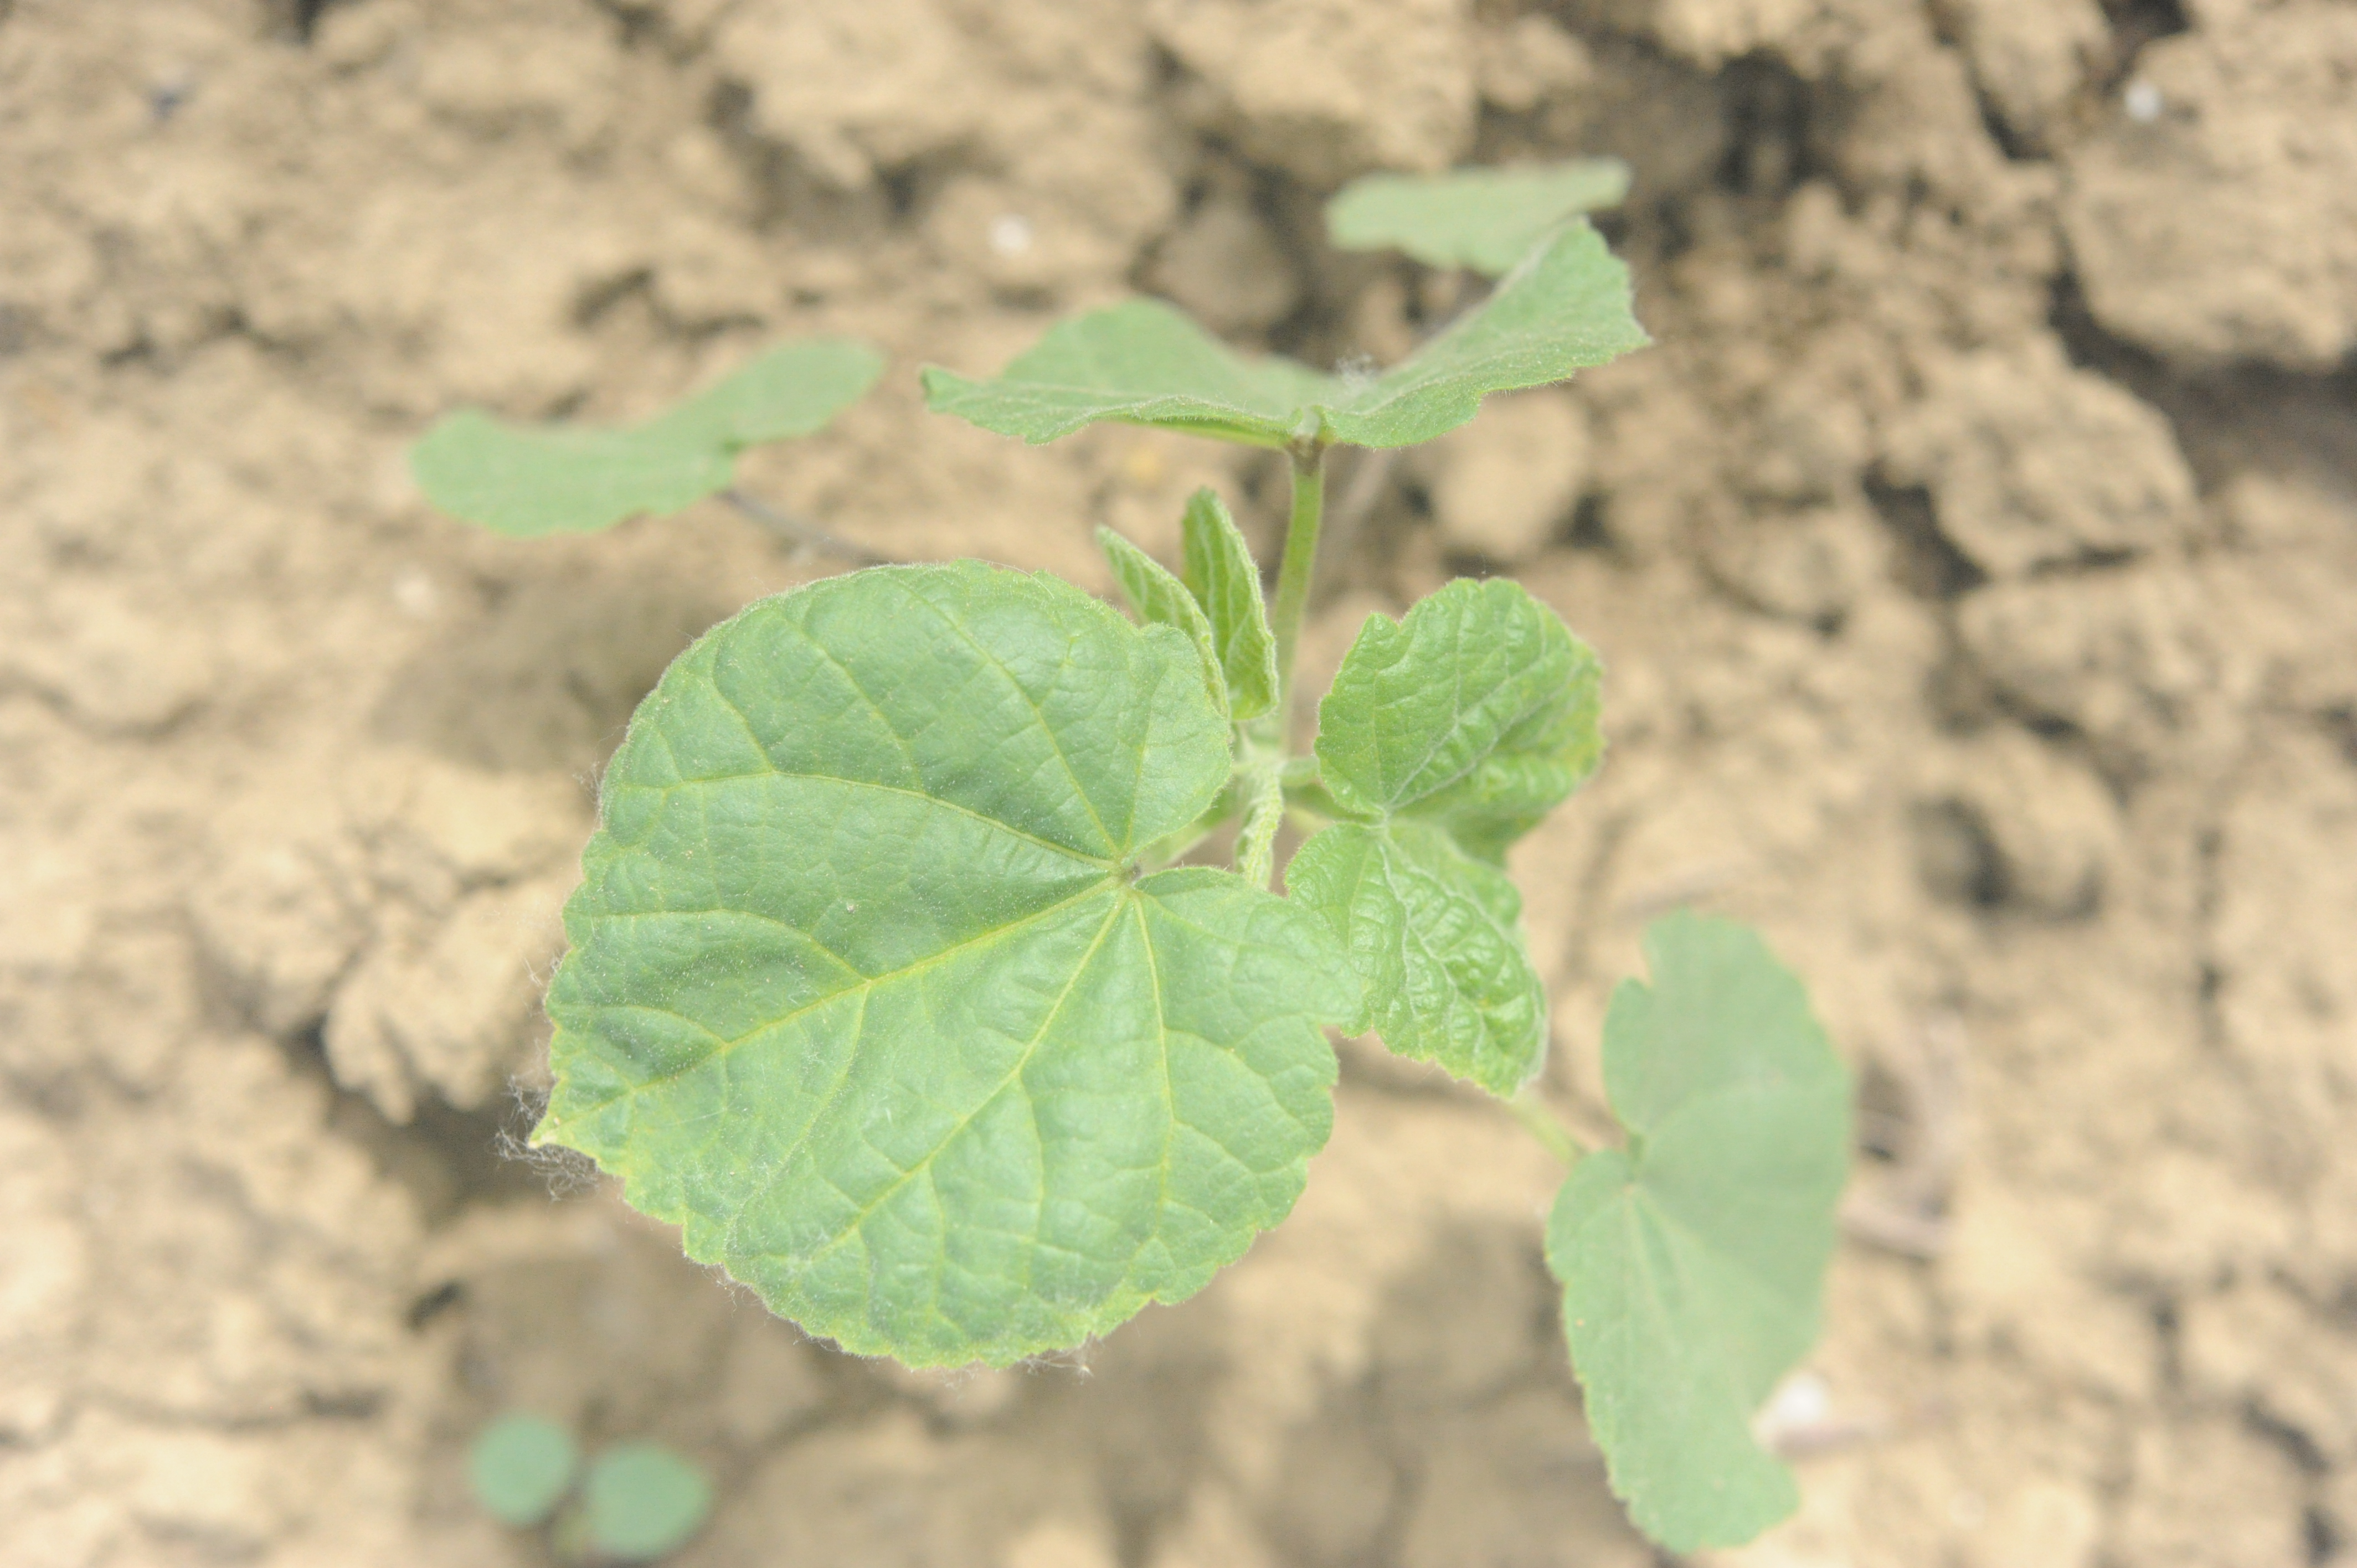
Label: velvet_leaf